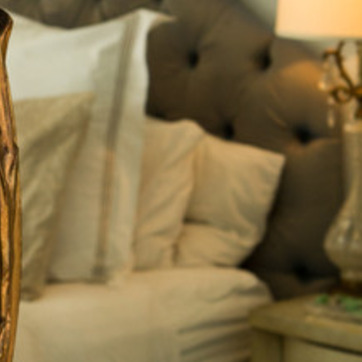
Material: mirror